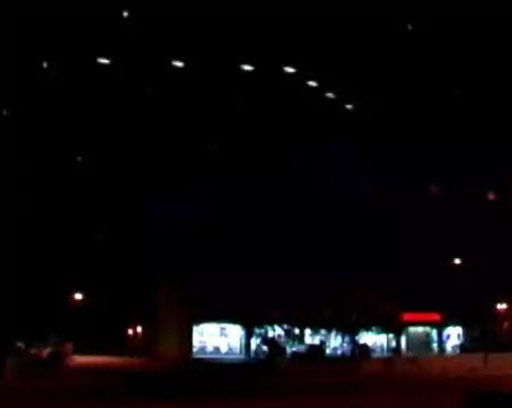
an image of event captured by person